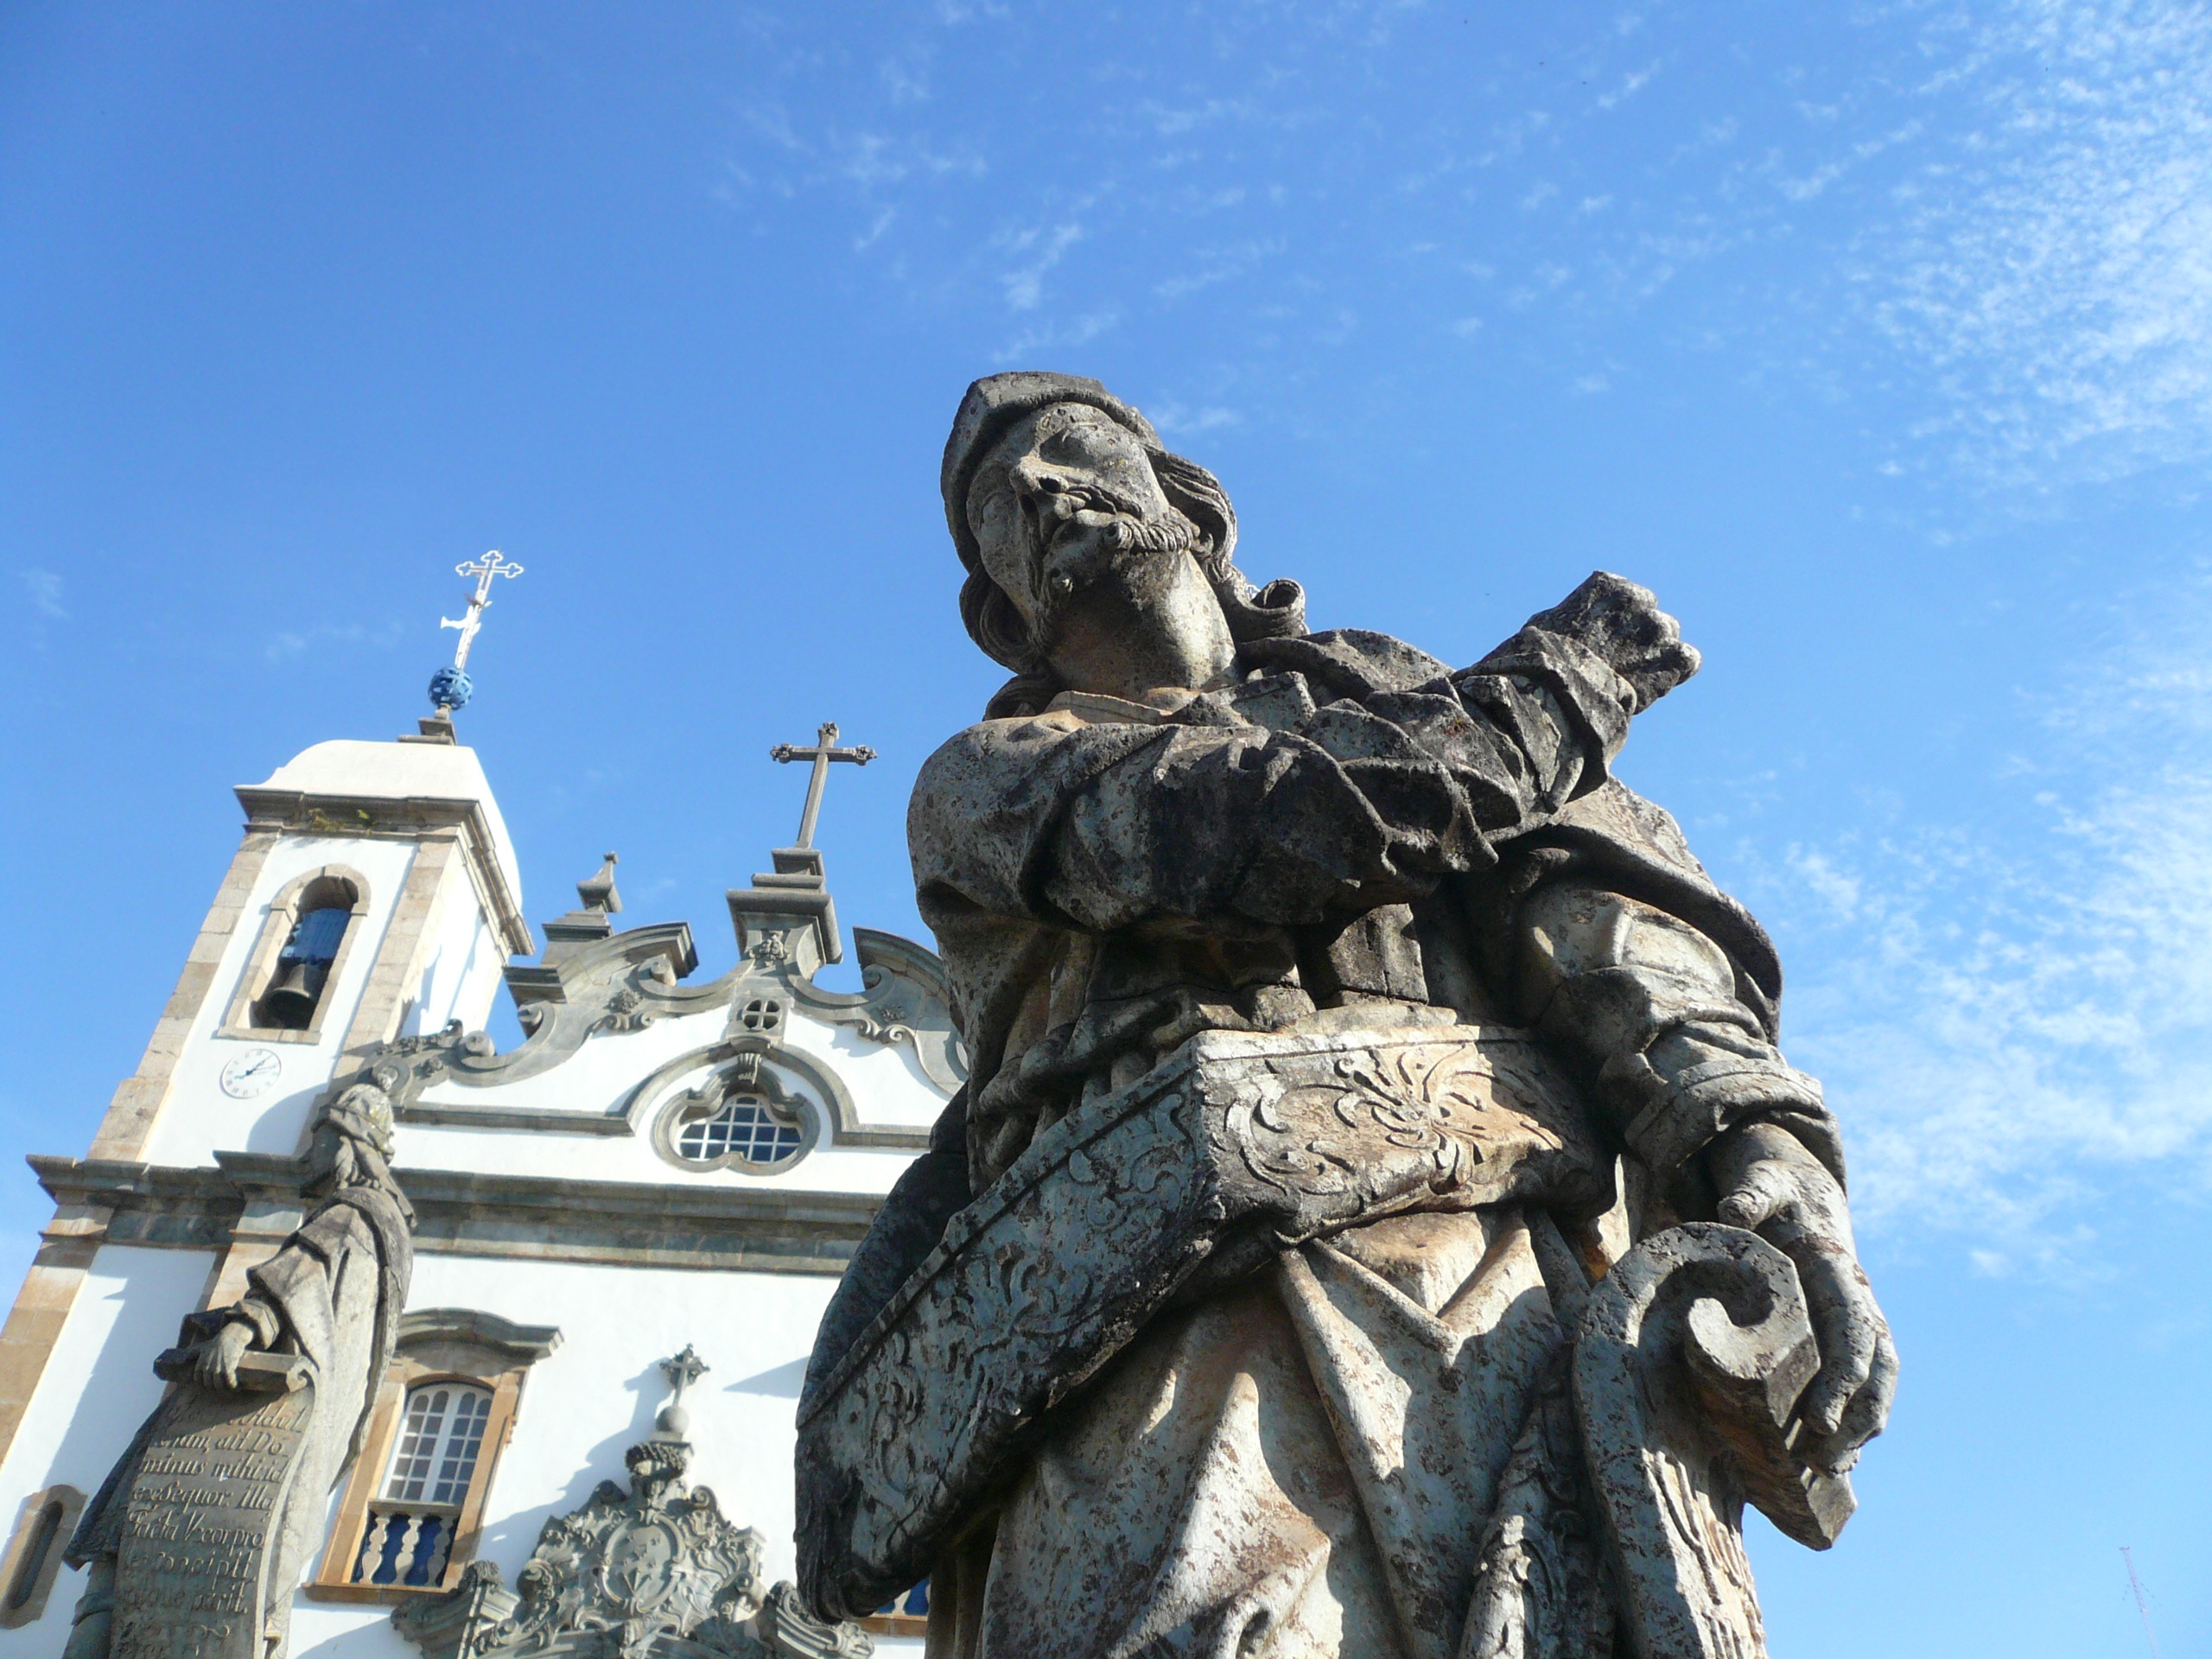
monument, statue, sculpture, art, brazil, baroque, minas, historic city, historical cities, aleijadinho, congonhas, prophets